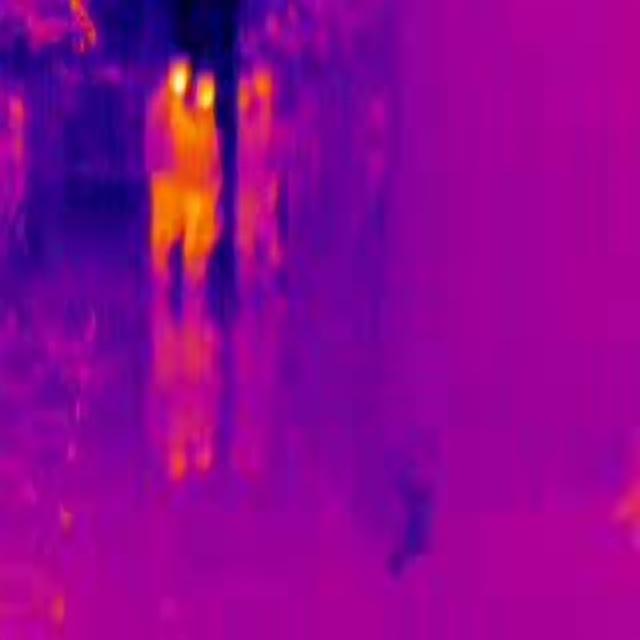
Detected objects:
label: person
label: person